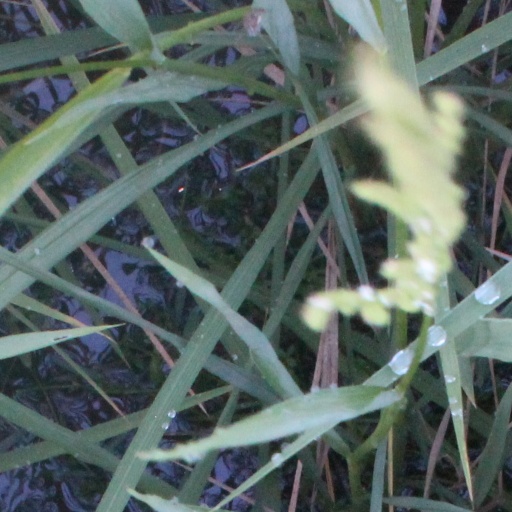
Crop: rice